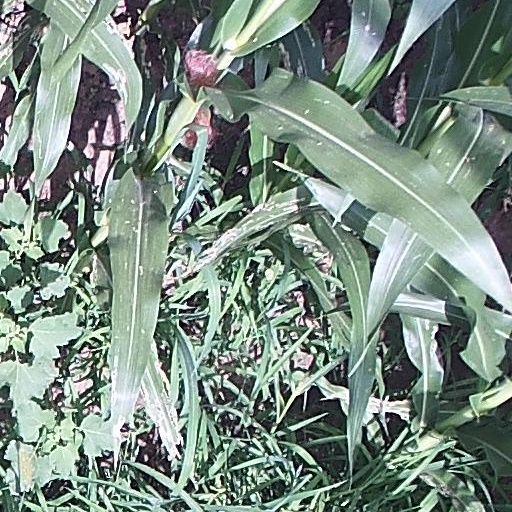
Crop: maize; corn